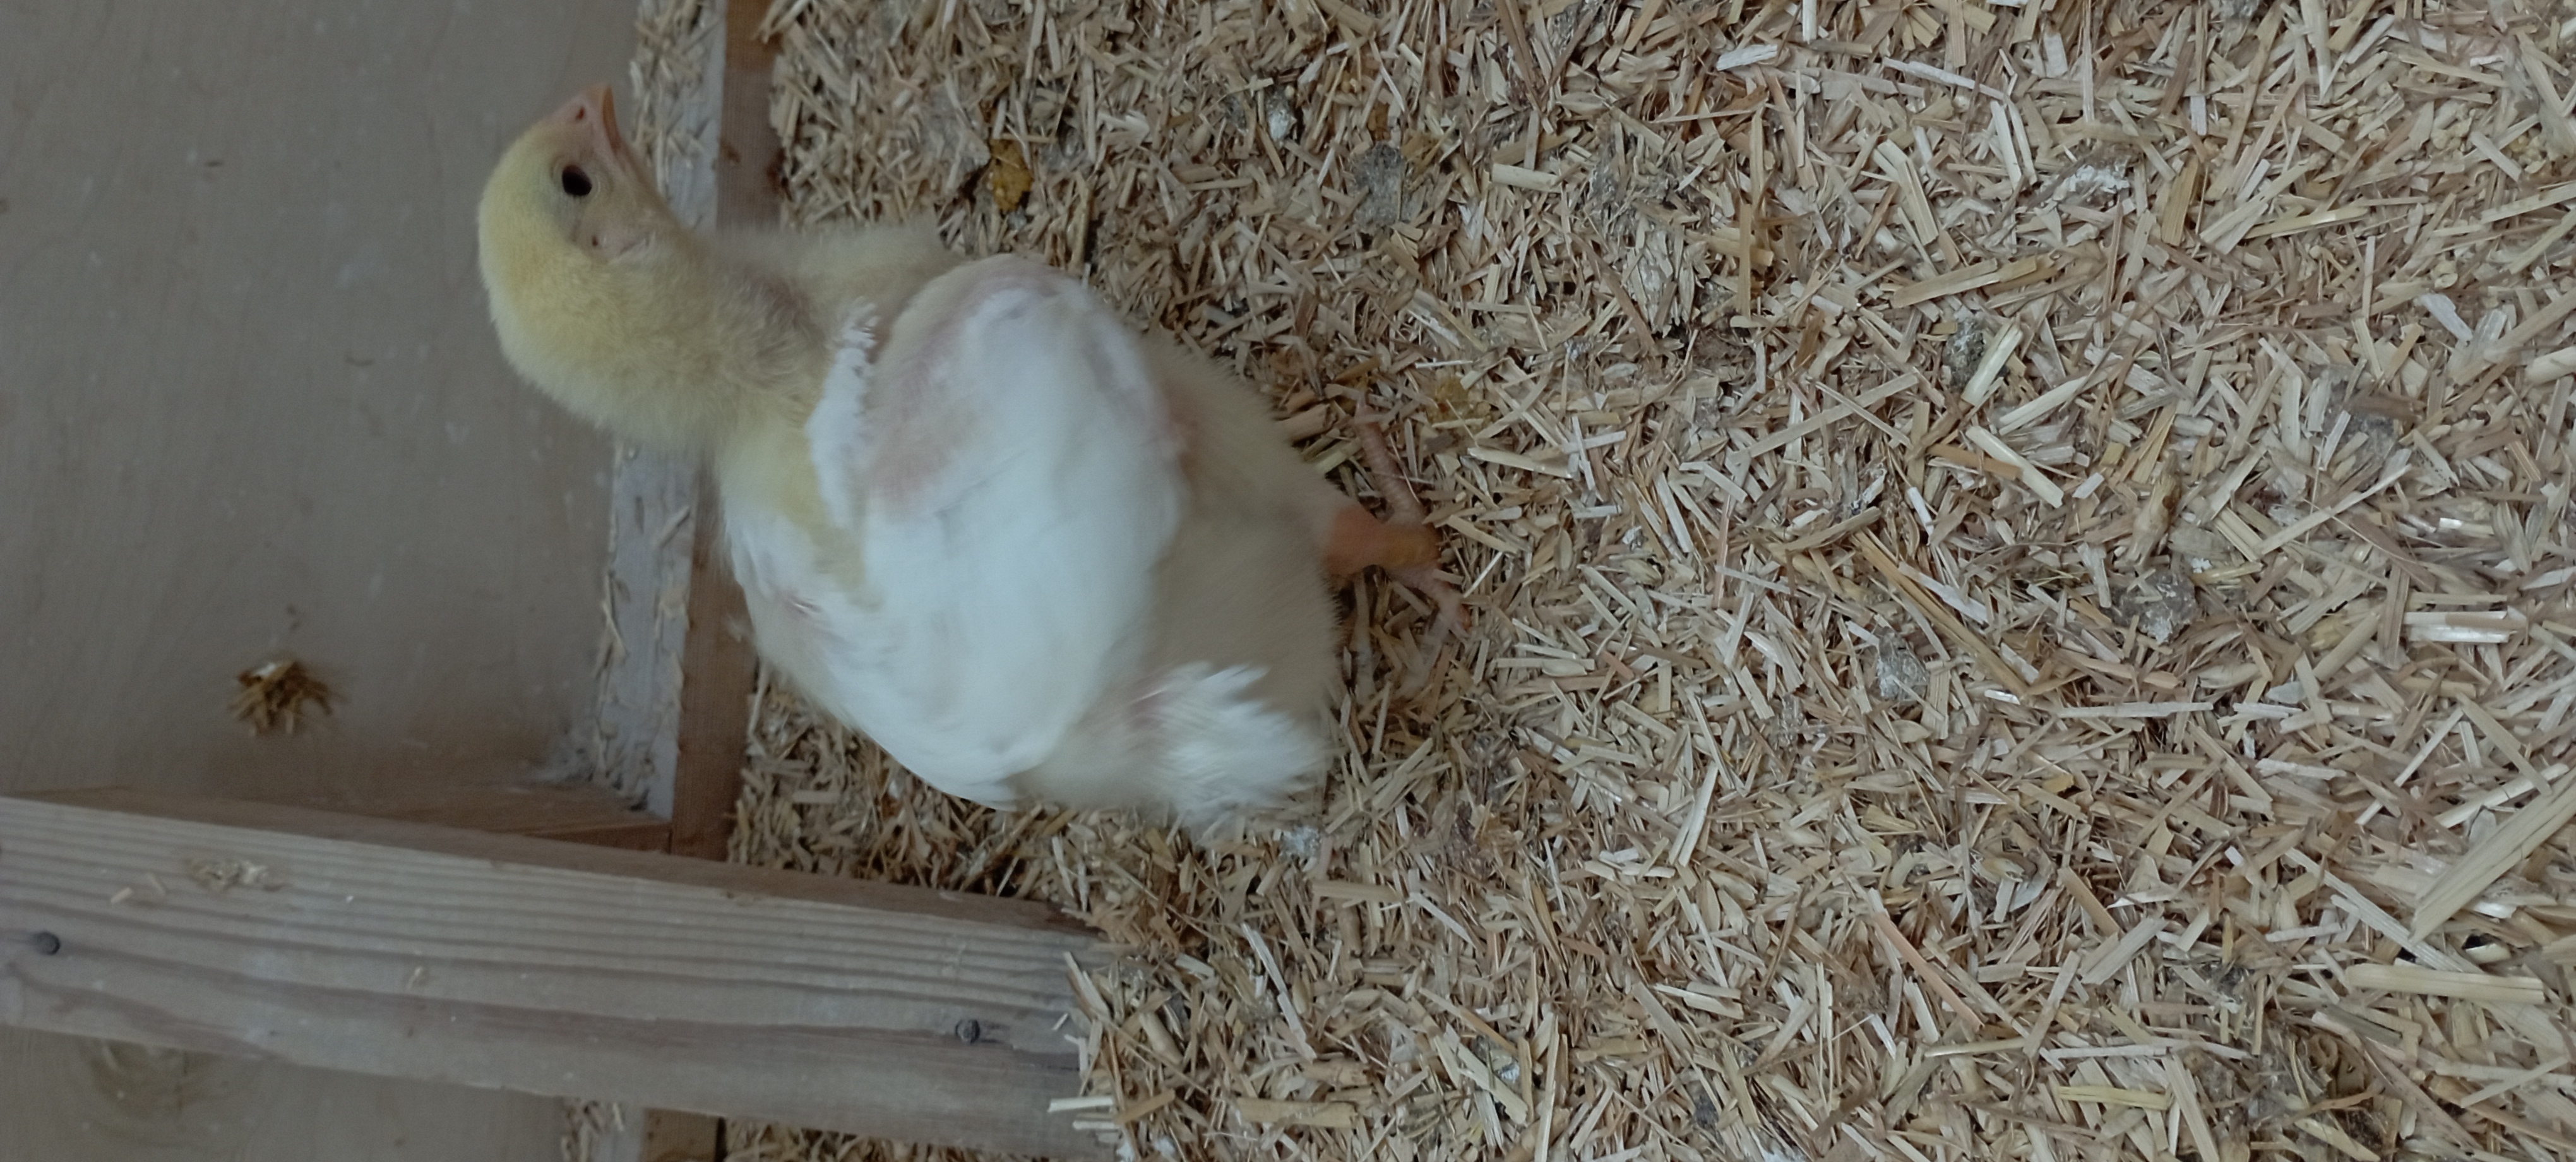
Weight: 350 g